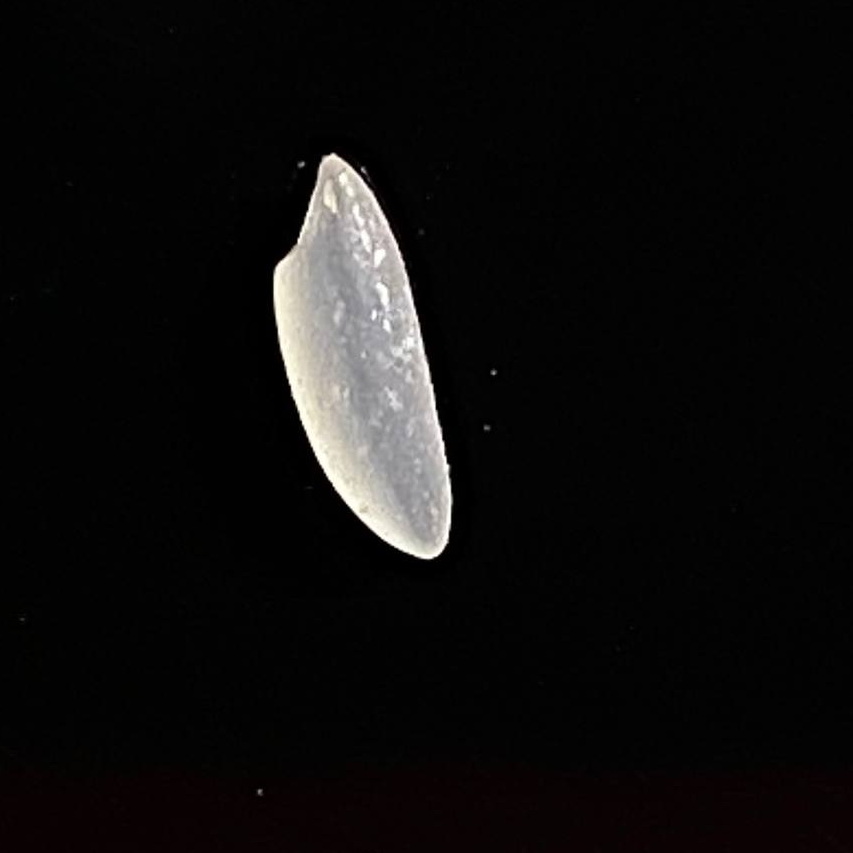
Rice variety: Katarivog